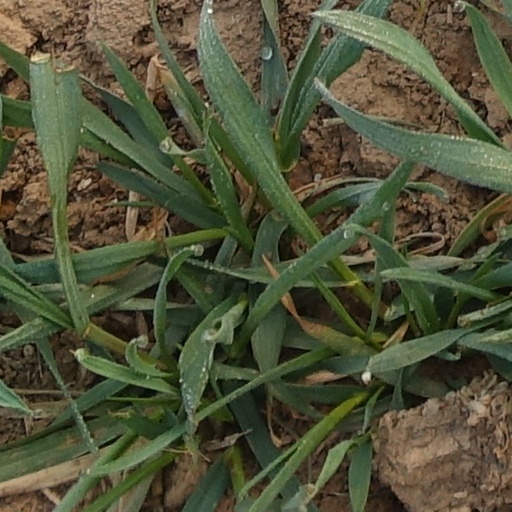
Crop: wheat